Dora Beedham

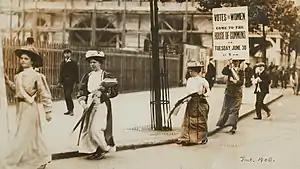
Procession of Suffragettes on The Strand on 30 June 1908. The Suffragettes are (left to right) Dorothy Hartopp Radcliffe, Dora Spong who appears to be holding a pile of Votes for Women newspapers, Hilda Dallas and Charlotte Marsh carrying the placard

Dora Beedham (née Spong; 3 June 1879 – 1969) was an English nurse from the social activist Spong Family and suffragette who joined the Women's Social and Political Union (WSPU) in 1908 and was imprisoned and force-fed.